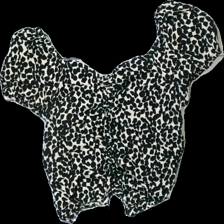
View: front
Type: Blouse
Category: Ladies
Brand: H&M
Colors: Black, Beige
Material: 100% viscose
Pattern: Animal print
Cut: Regular, C-collar
Size: L
Season: All
Price range: 50-100
Recommended usage: Reuse